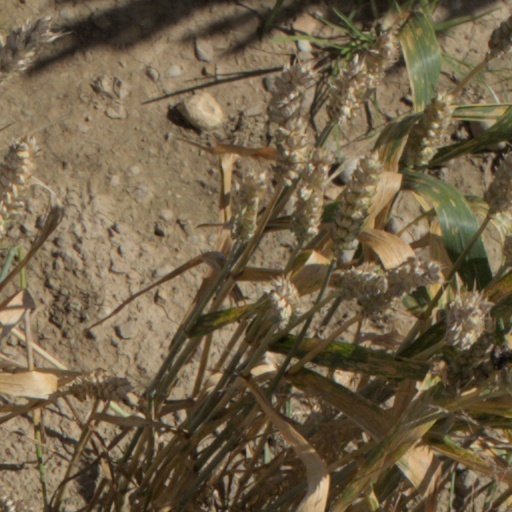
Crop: wheat